Chase County National Bank

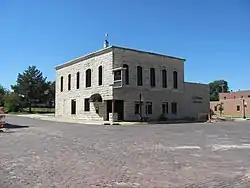

The Chase County National Bank is a historic bank building at 301 Broadway in Cottonwood Falls, Chase County, Kansas. The bank was established in 1882 by a group of local businessmen; A. S. Howard was its first president, and eight others sat on its initial board of directors. While the bank took up temporary residence in a drugstore for its first few months of operation, its directors began construction on a dedicated building shortly after forming, and the bank building opened on December 10, 1882. Local stonemason David Rettiger designed the two-story building, which features segmental arched windows, stone stringcourses, and a cornice at the roof line. Rettiger used a matching design for the 1888 Cartter Building, which is across the street from the bank. The bank failed in 1928 due to an embezzlement case against its president and poor management, leading to a bank run. The building has since housed insurance and real estate companies, the Farm Bureau, a World War II ration office, the Chase County Historical Society, and a second bank.